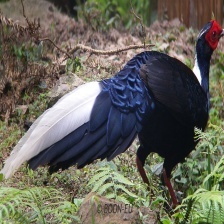
Species: SWINHOES PHEASANT
Scientific name: LOPHURA SWINHOII